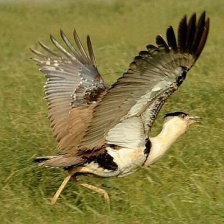
Species: INDIAN BUSTARD
Scientific name: ARDEOTIS NIGRICEPS